Neuroscientist

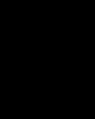
L-phenylalanine

Some of the first writings about the brain come from the Egyptians. In about 3000 BC the first known written description of the brain also indicated that the location of brain injuries may be related to specific symptoms. This document contrasted common theory at the time. Most of the Egyptians' other writings are very spiritual, describing thought and feelings as responsibilities of the heart. This idea was widely accepted and can be found into 17th century Europe.